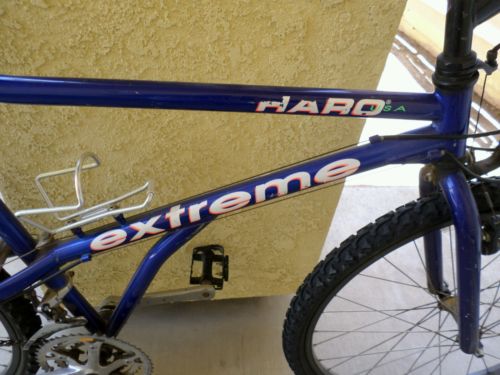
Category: bicycle